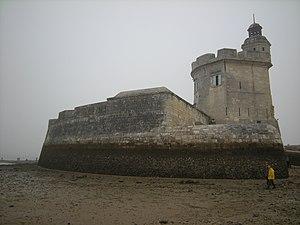
Le Fort Louvois, en Charente-Maritime, à marée basse.
Le fort Louvois est une fortification située sur le rocher du Chapus, face à la citadelle du Château-d'Oléron en mer sur la commune de Bourcefranc-le-Chapus et appartenant à l'archipel charentais, dans le département de la Charente-Maritime, en France.